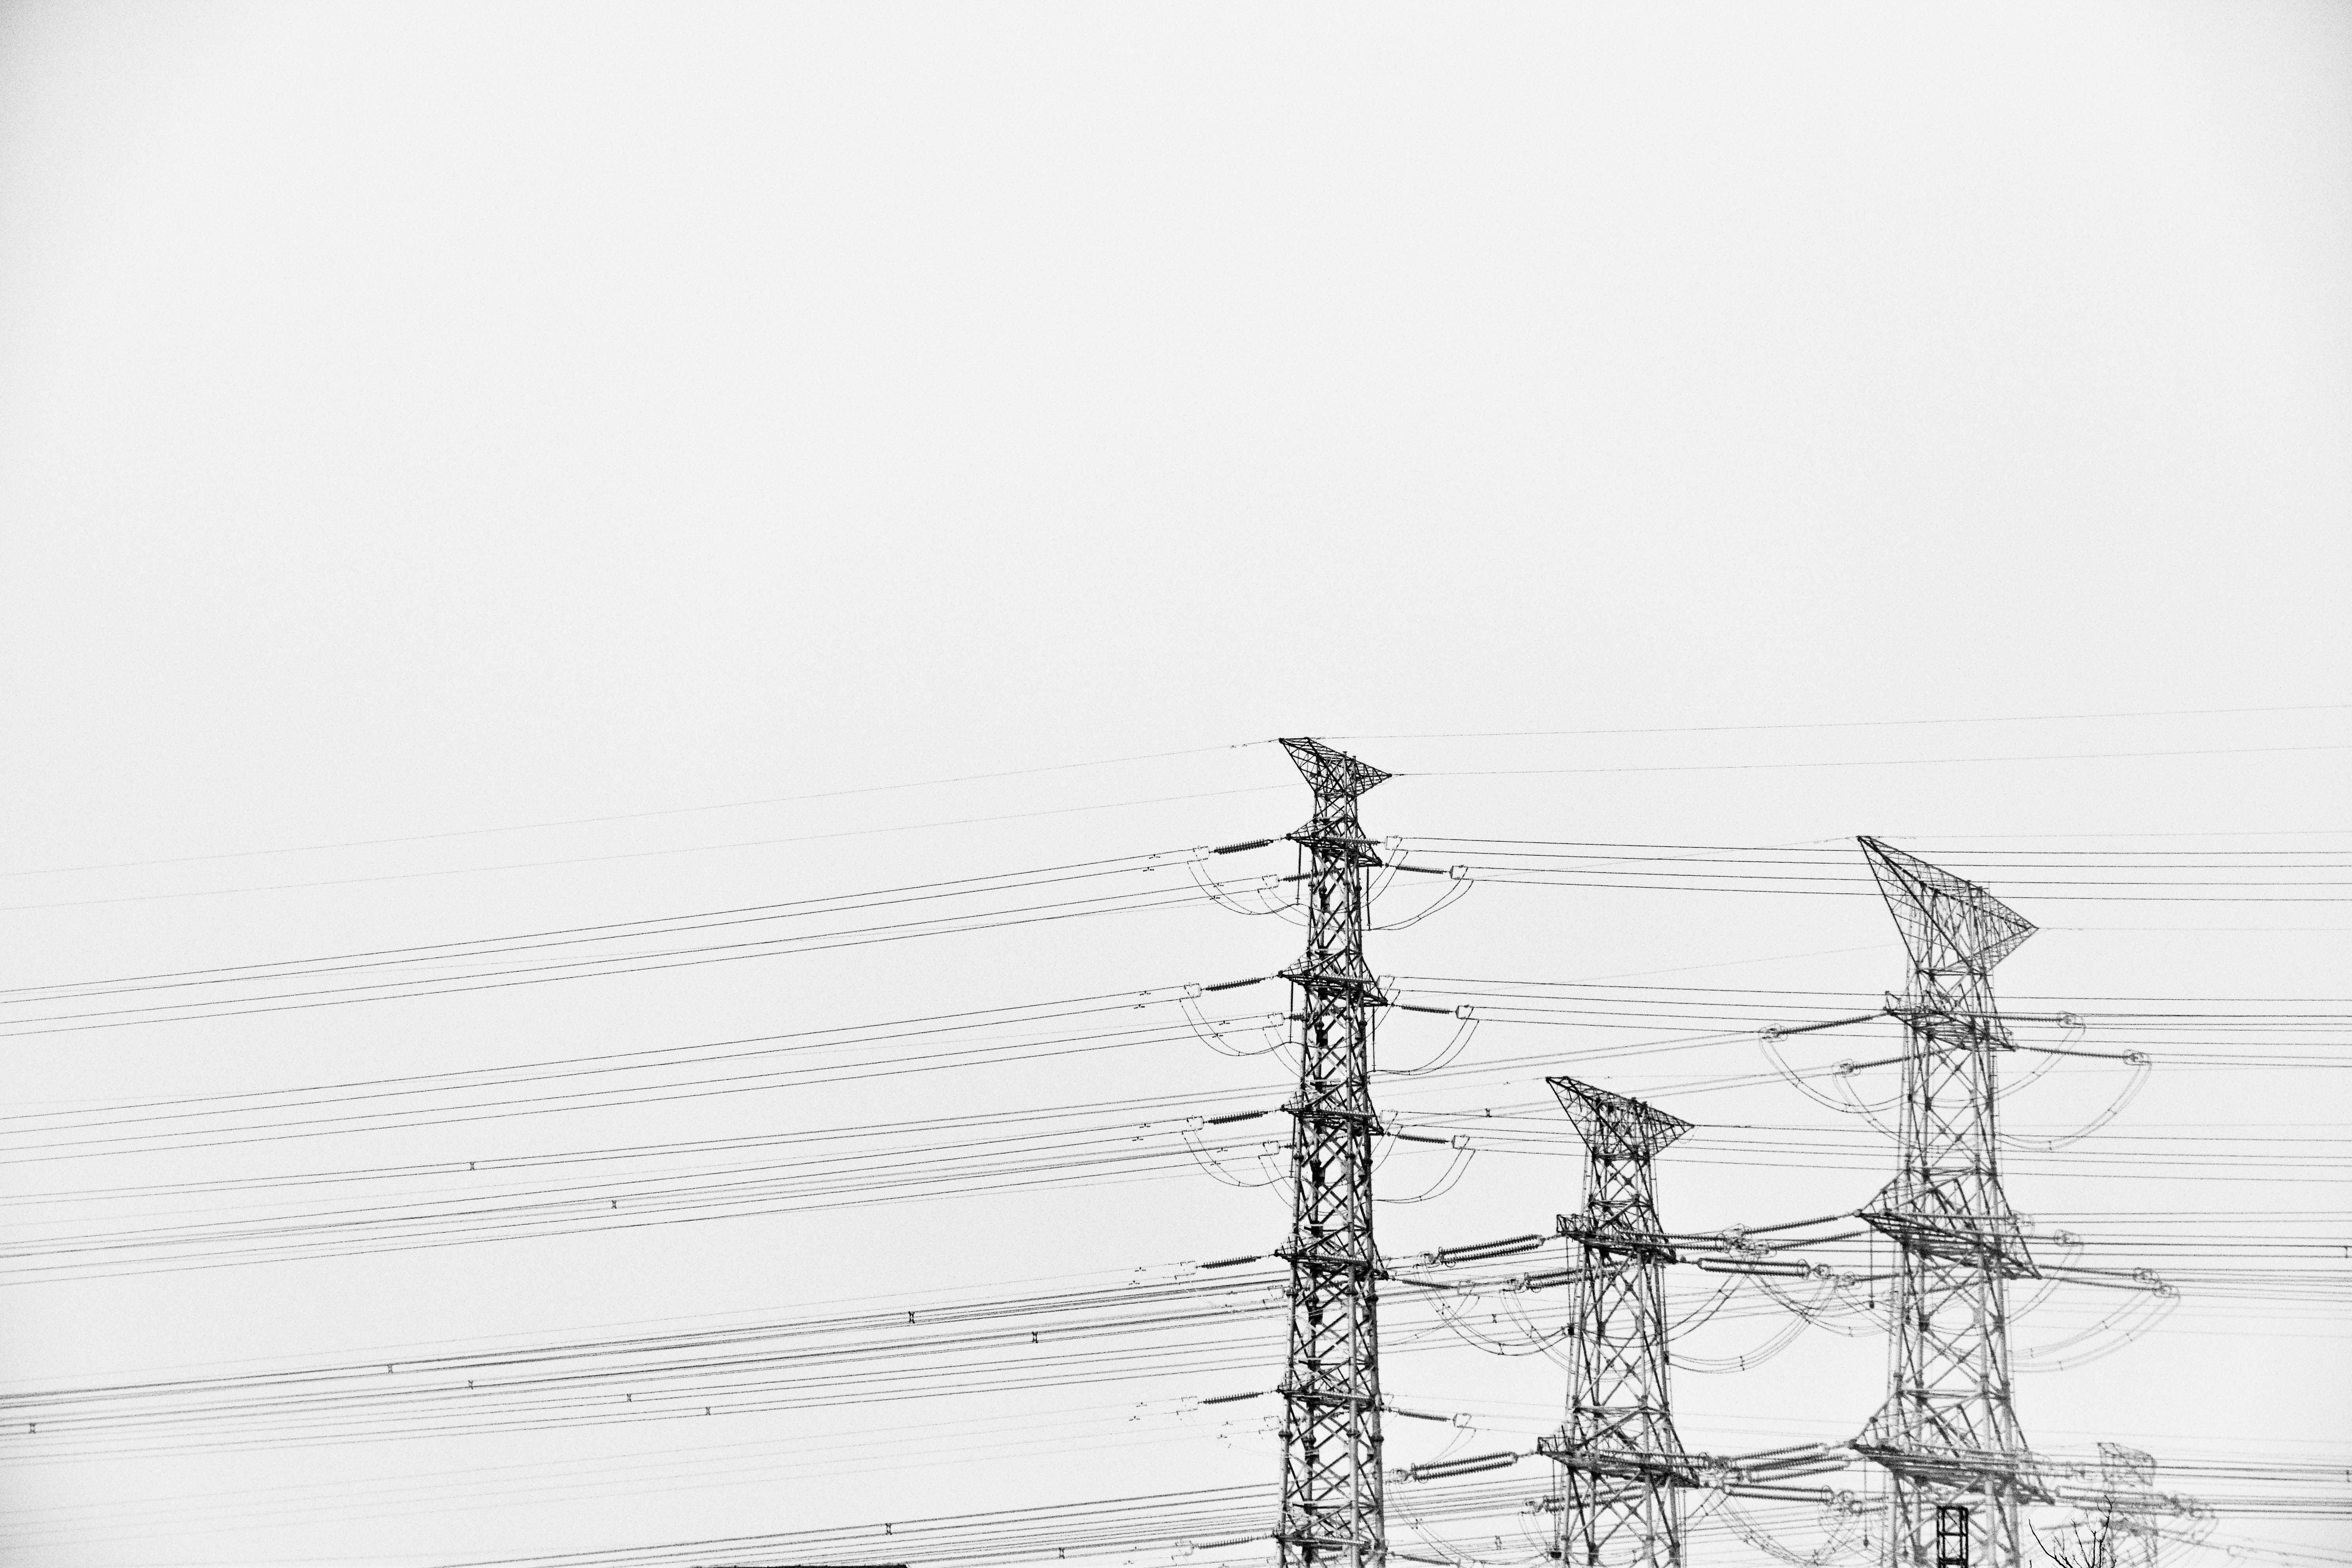
black and white, line, tower, mast, electricity, monochrome, lighting, energy, power, sketch, drawing, cables, telecommunications, voltage, power lines, transmission tower, monochrome photography, outdoor structure, electrical supply, overhead power line